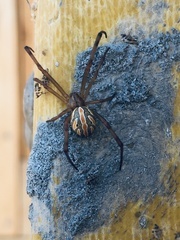
Species: Lactrodectus_hesperus